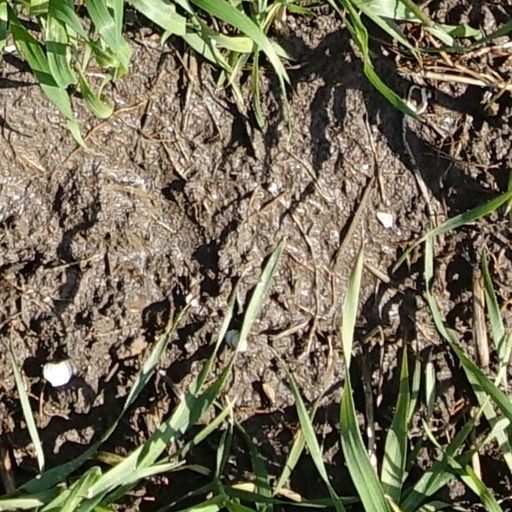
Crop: wheat